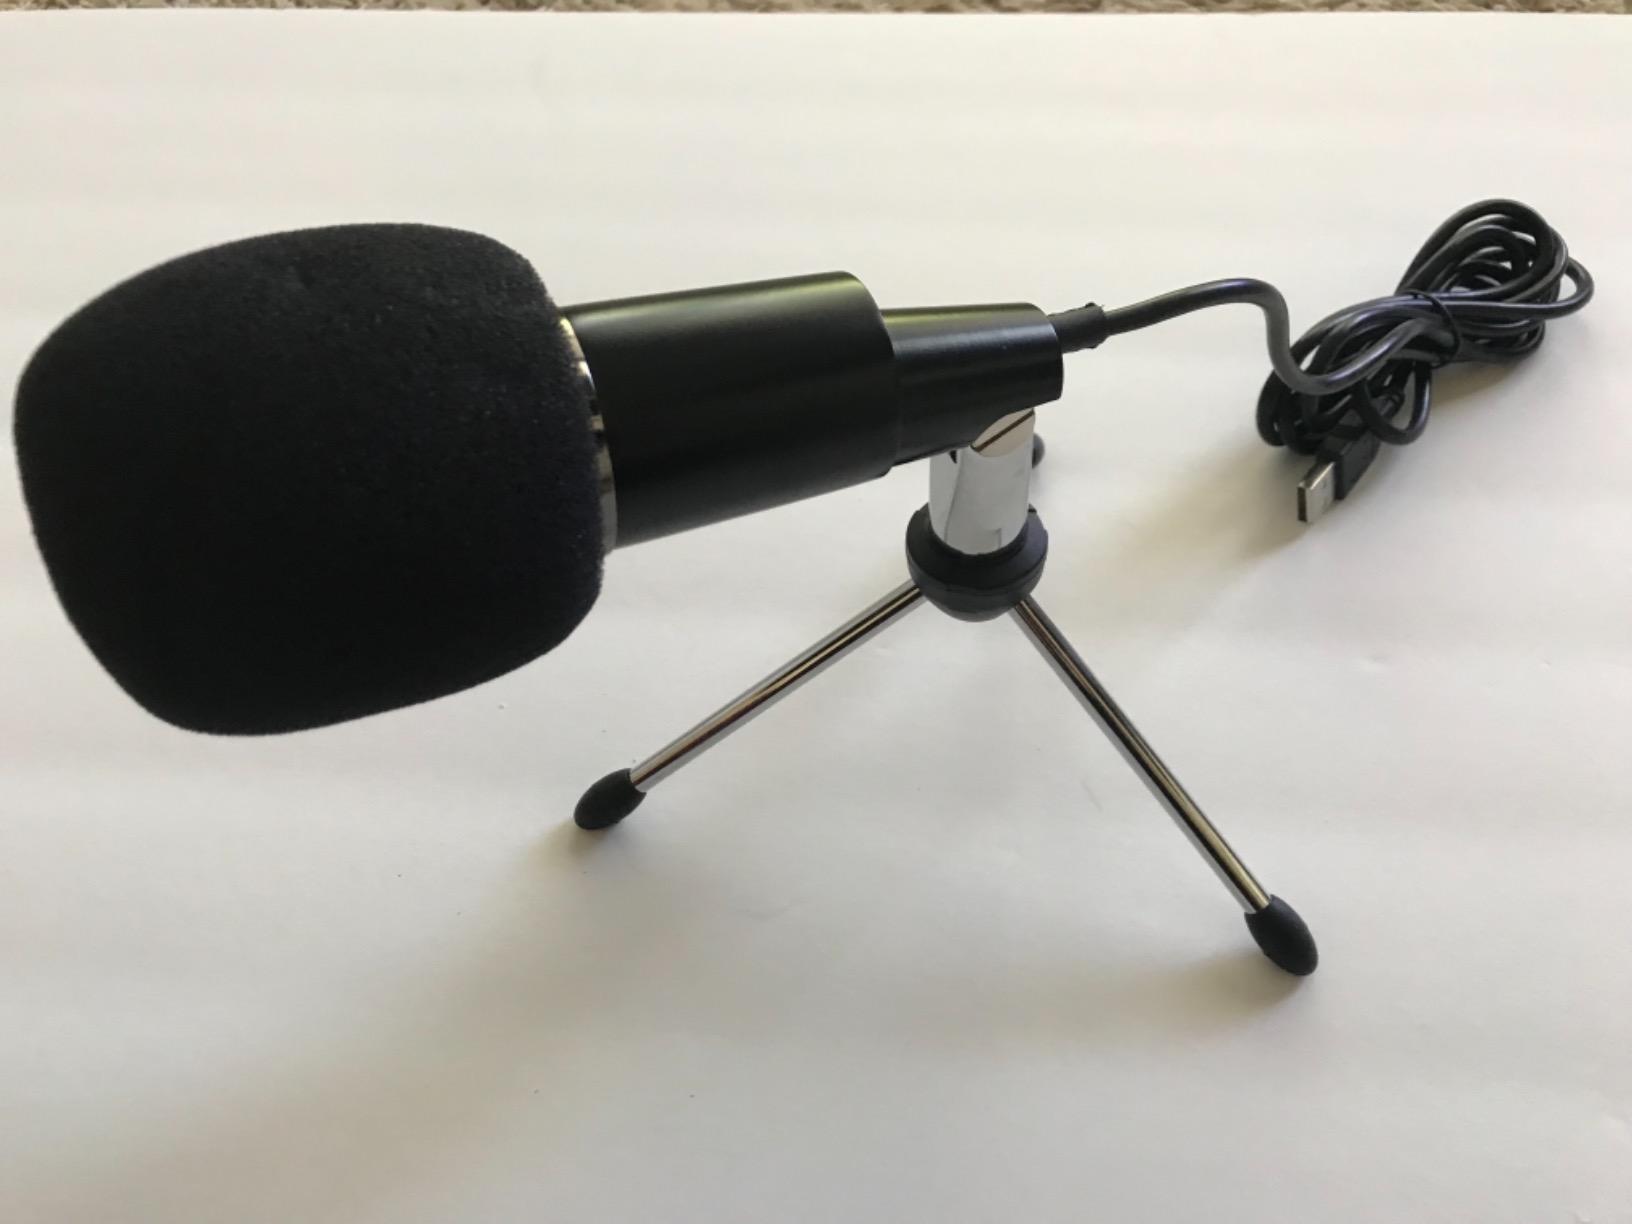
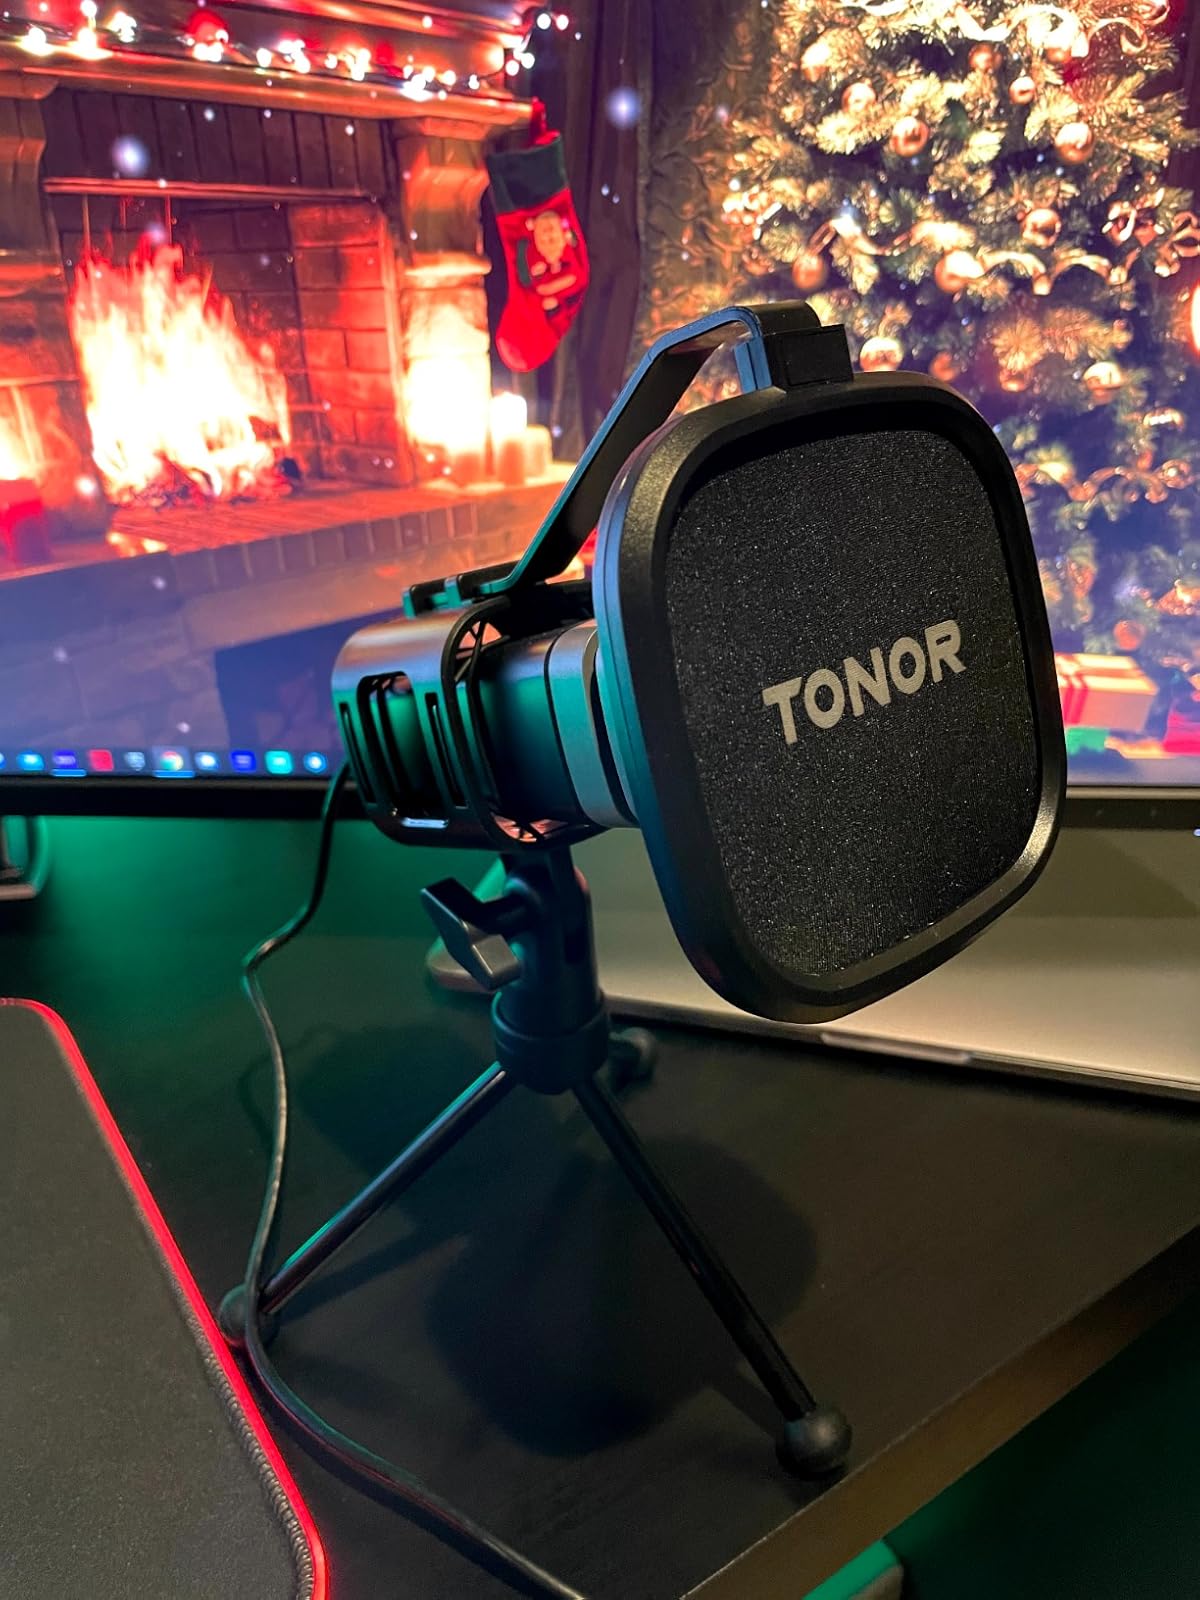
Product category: microphone
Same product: no